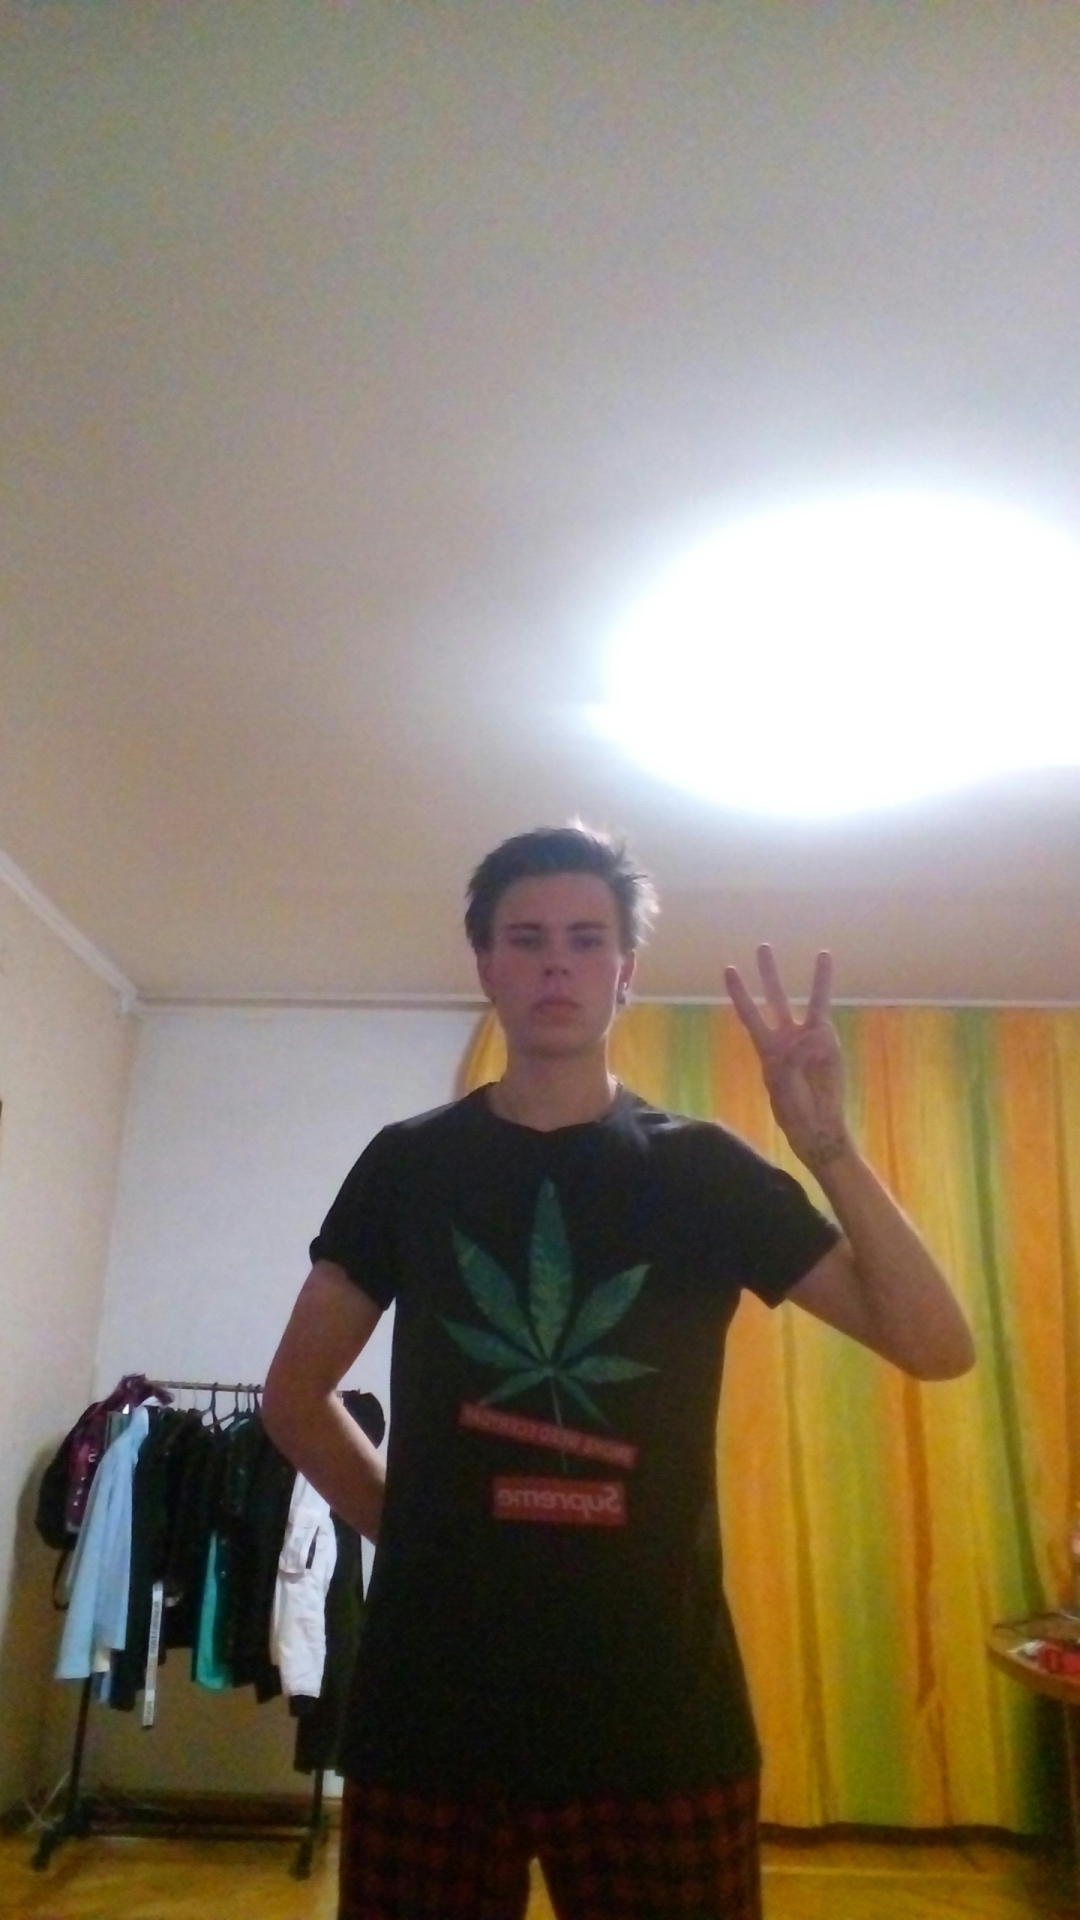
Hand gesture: three